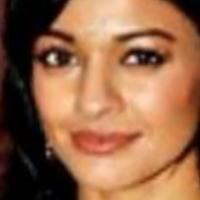
Age group: age 21-30